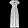
Label: Dress